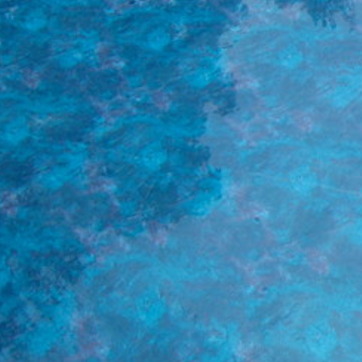
Material: water